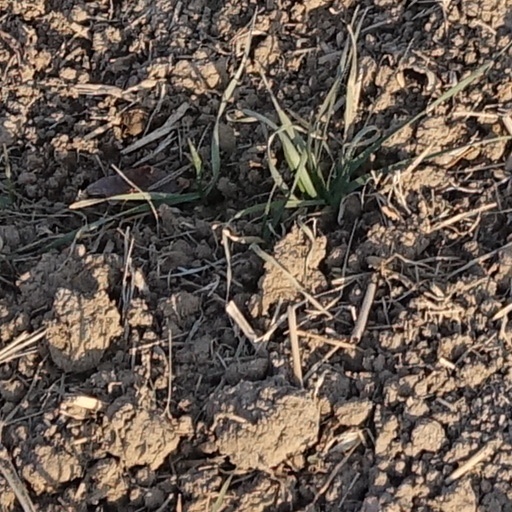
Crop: wheat